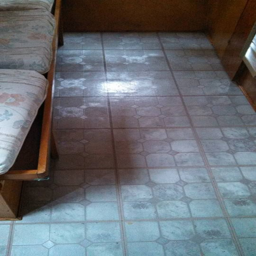
instead of remodeling , we bought a camper !